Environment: real
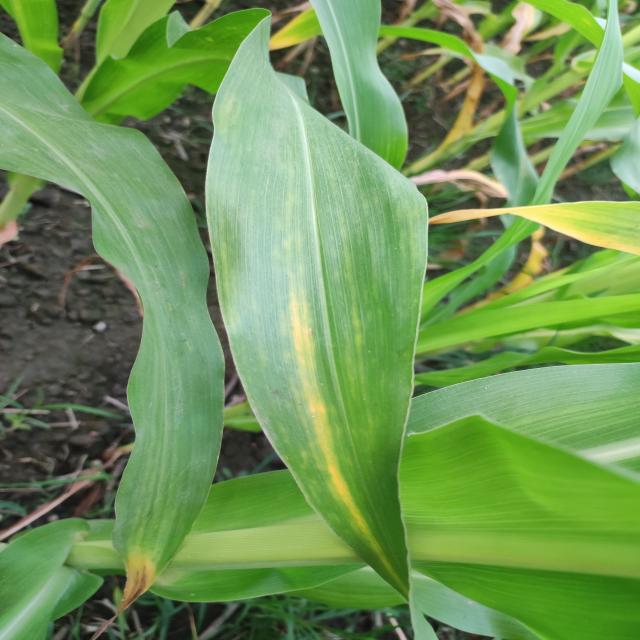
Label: potassium_deficiency